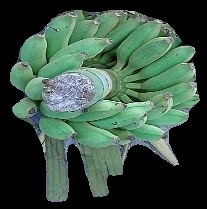
Variety: elakki-bale
Grade: grade1